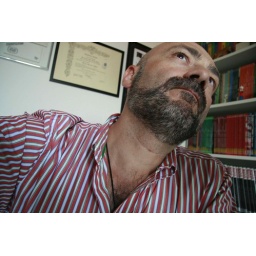
My home office (please note my Masters Degree in Maths hanging on the wall beside a Marvel NO PRIZE)